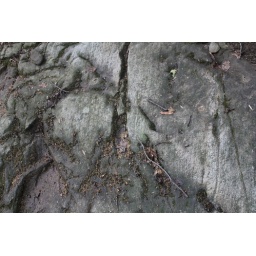
There's a lot of rock around Beaver Lake. This was on the forest floor.